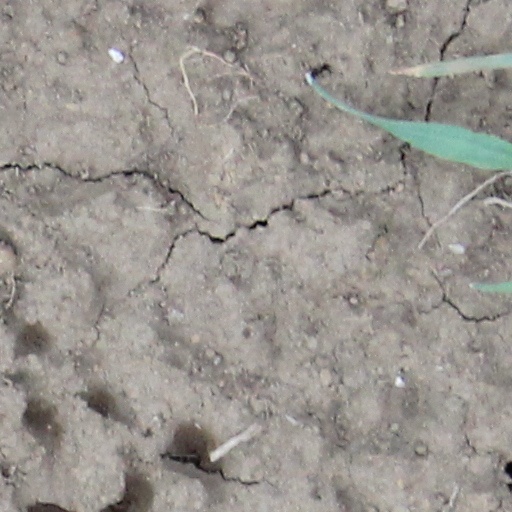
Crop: wheat